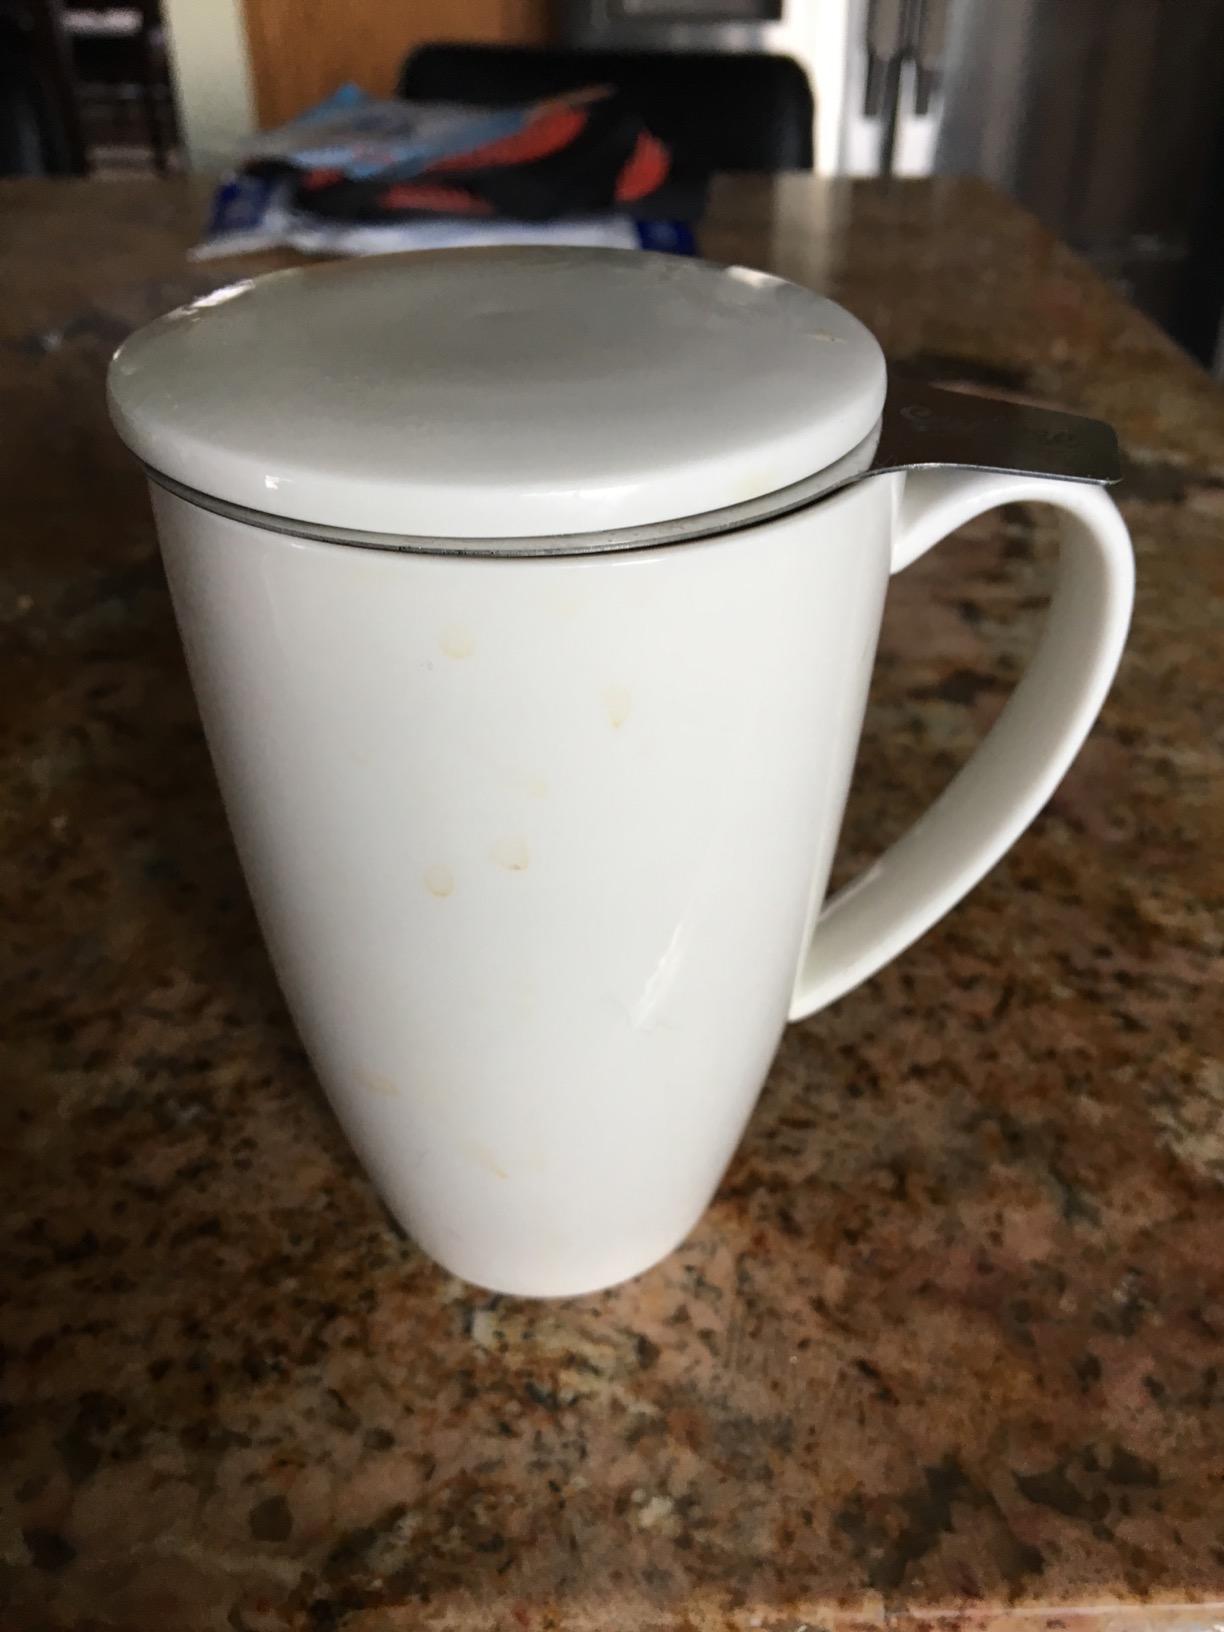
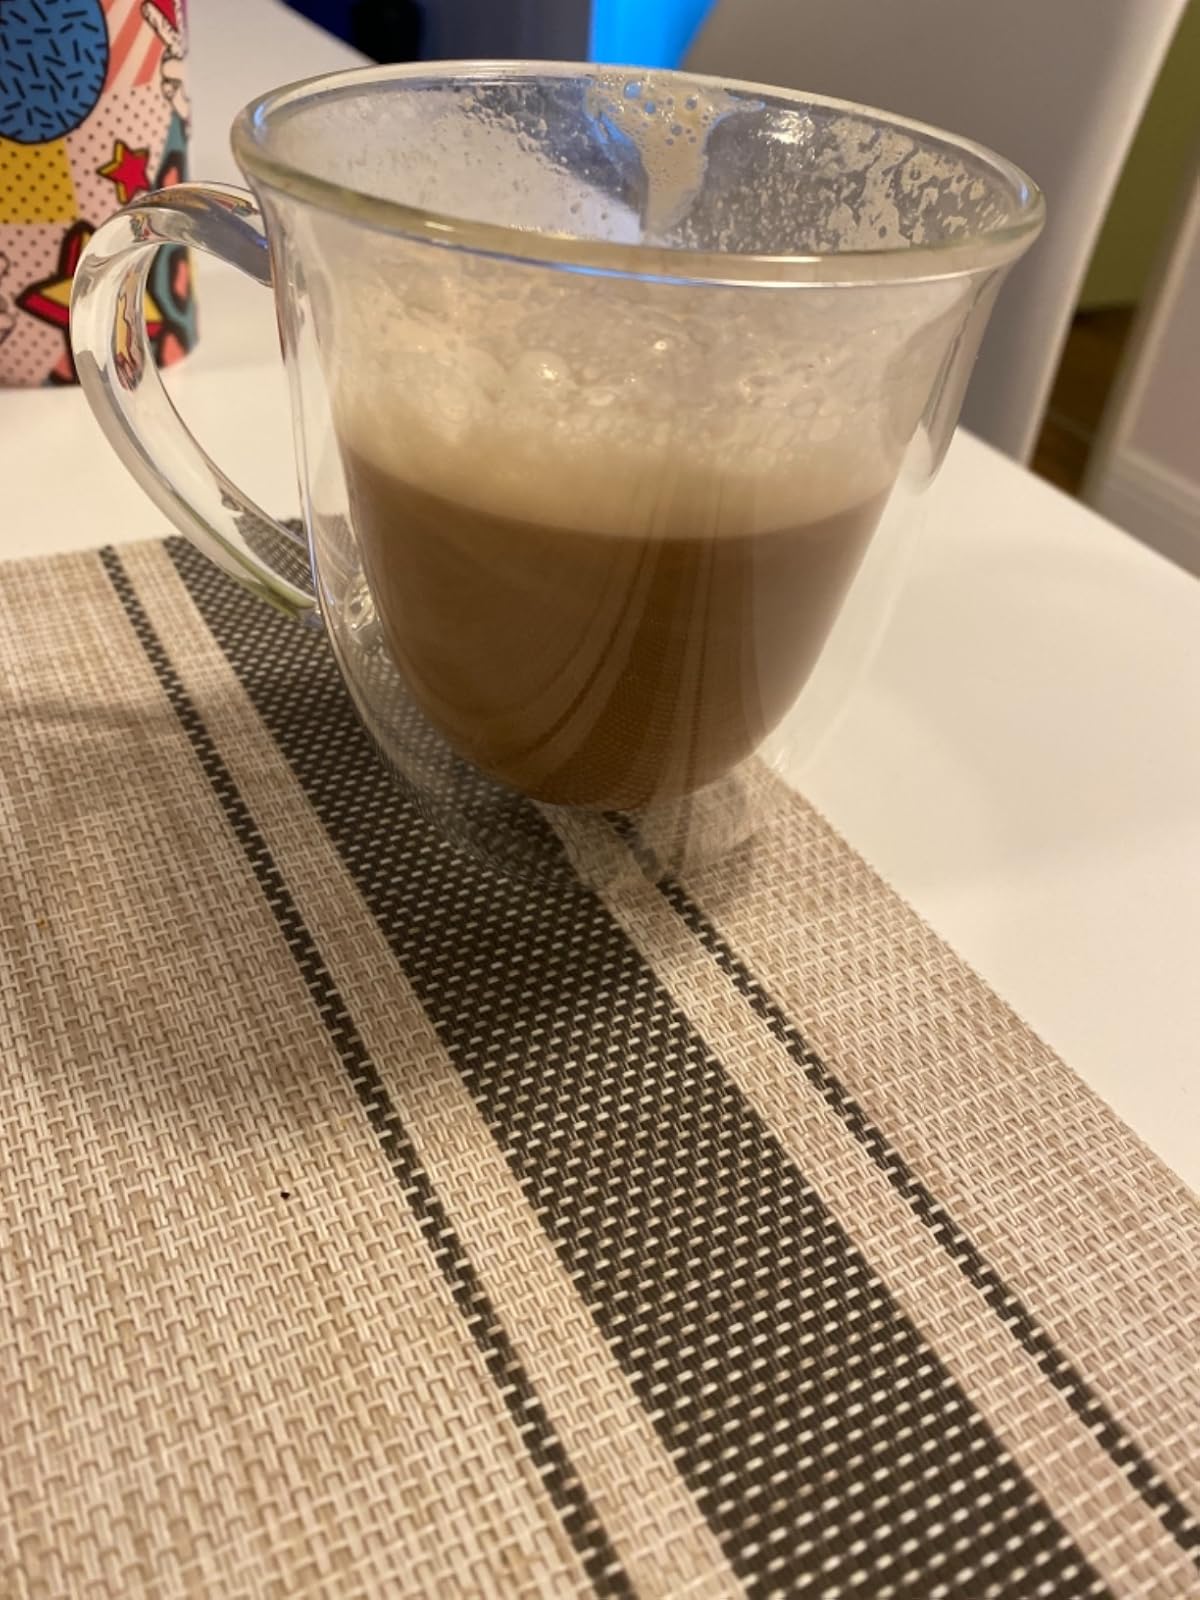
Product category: items_mug
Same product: no